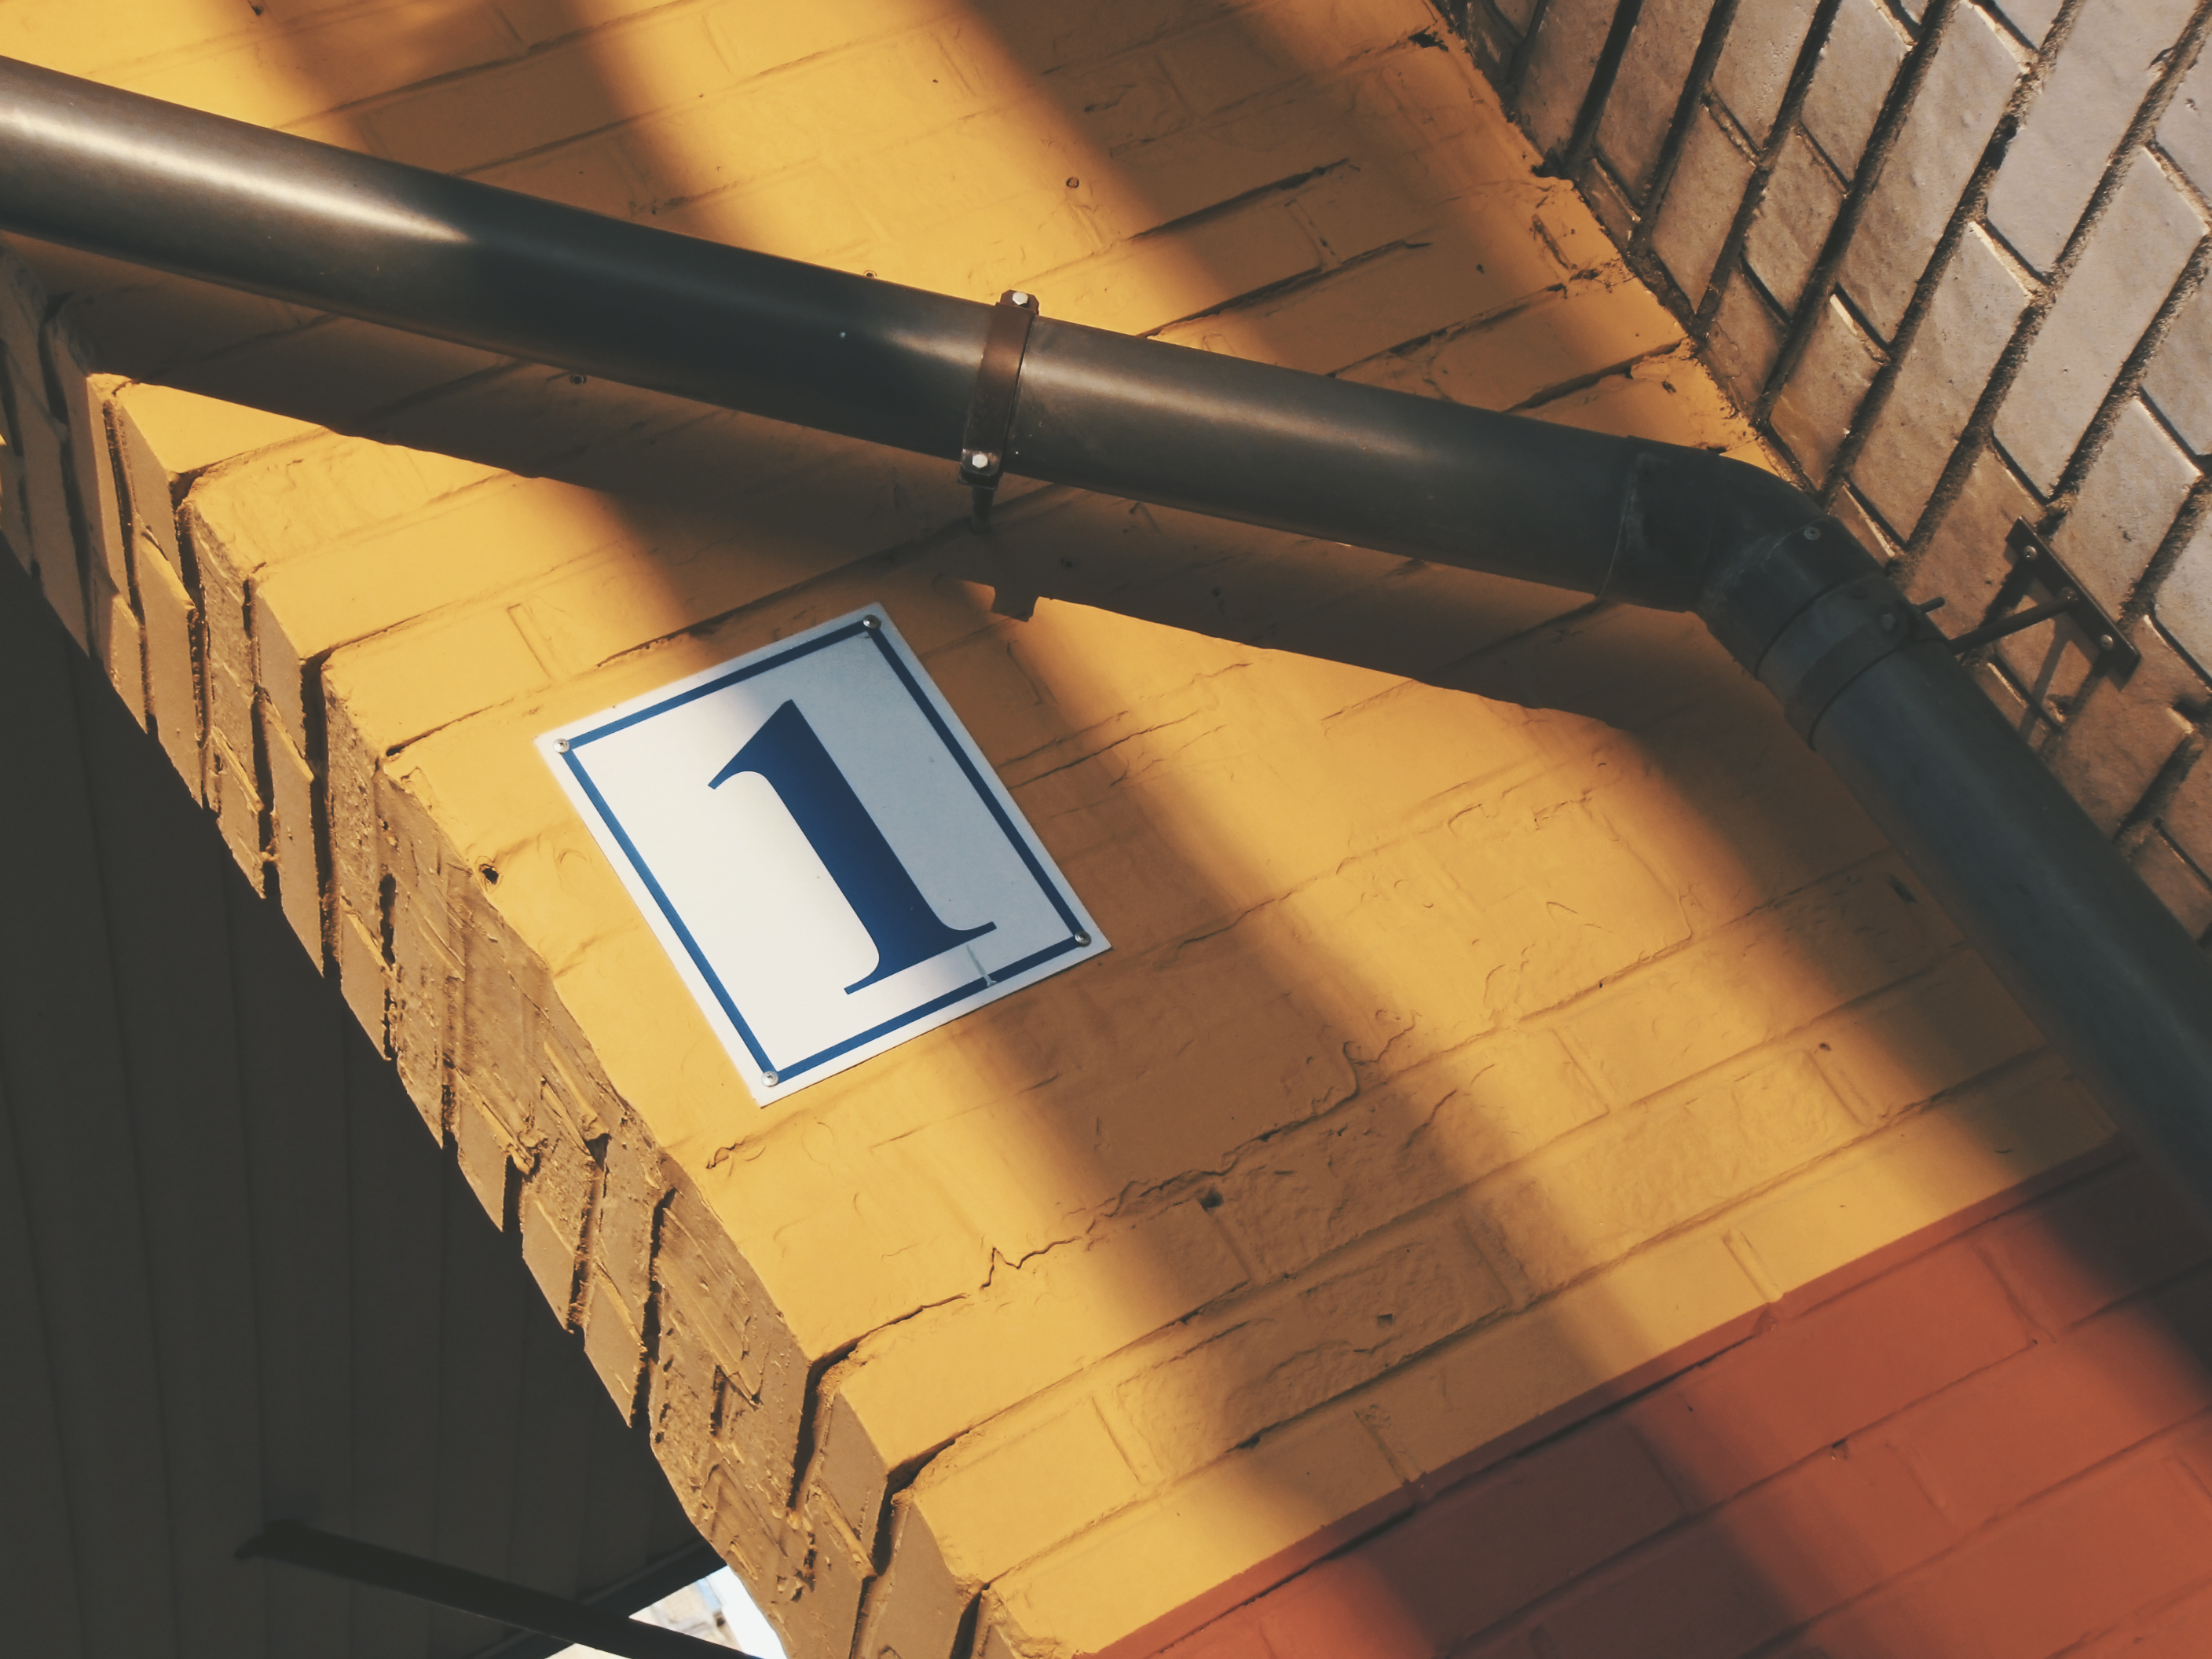
image, Material property, brick, rain gutter, roof, metal